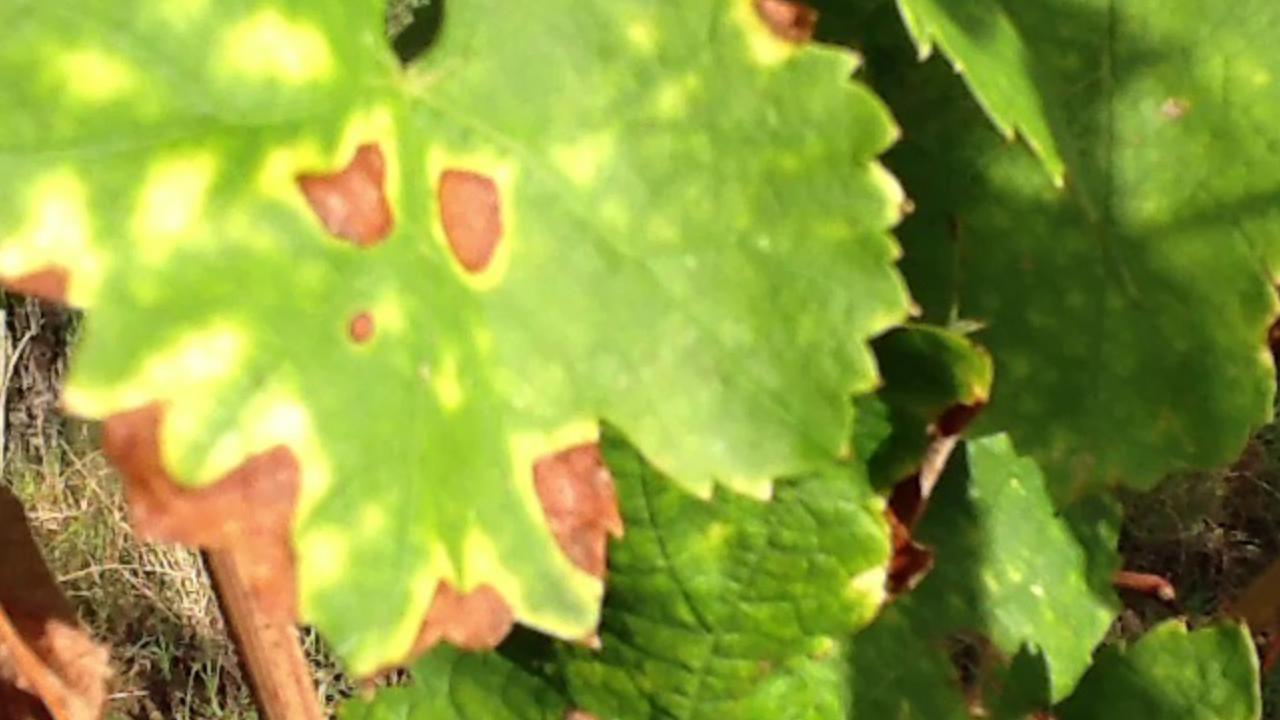
Label: esca